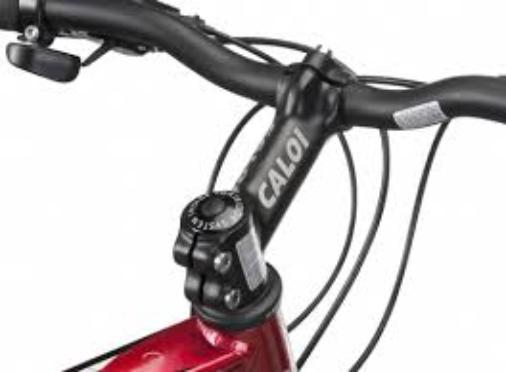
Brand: Caloi
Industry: Transportation